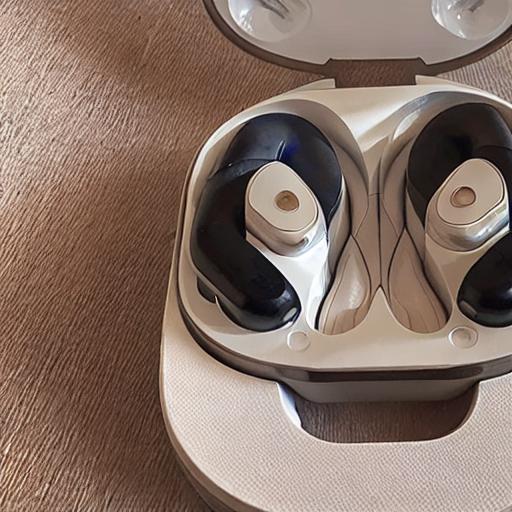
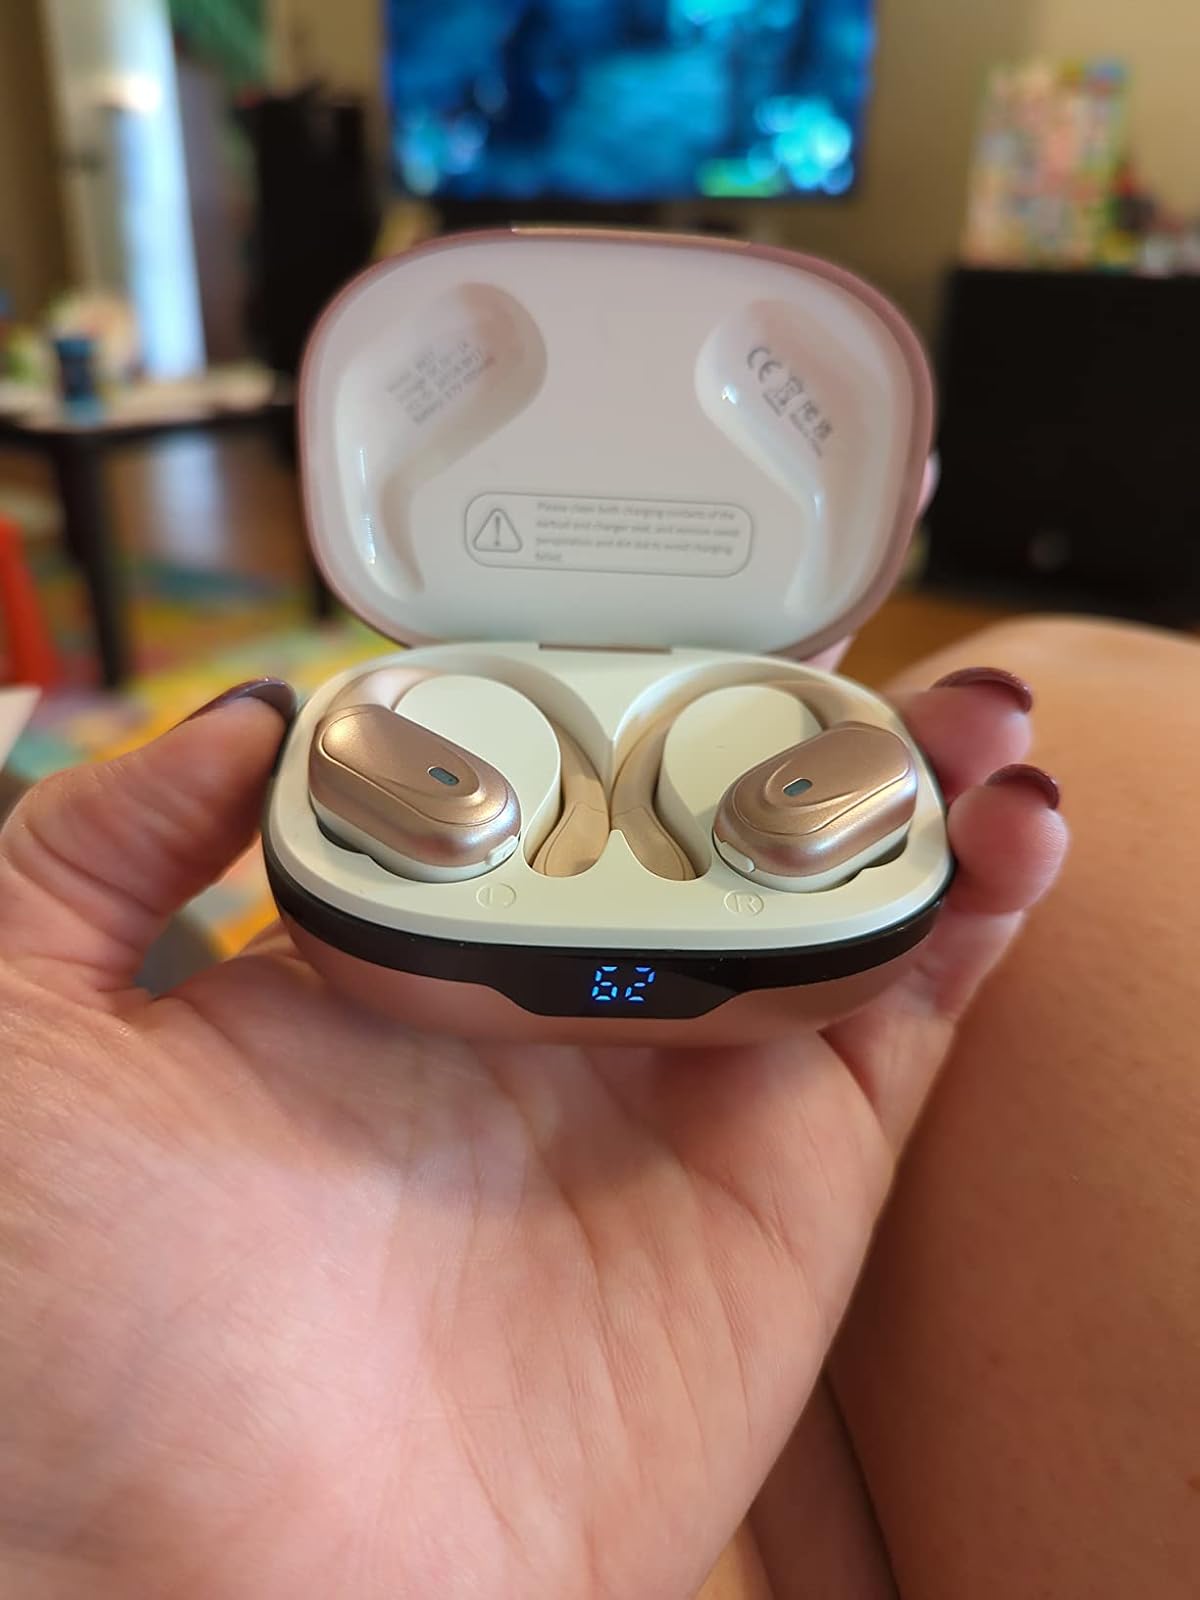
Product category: earbuds
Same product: no